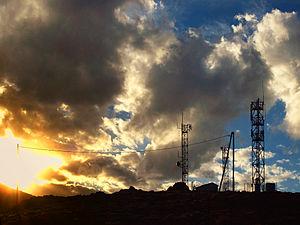
Bigorno est une commune française située dans la circonscription départementale de la Haute-Corse et le territoire de la collectivité de Corse. Le village appartient à la piève de Costera.
Le col de Bigorno est l'un des principaux cols de Corse. Il se trouve dans le département de la Haute-Corse.